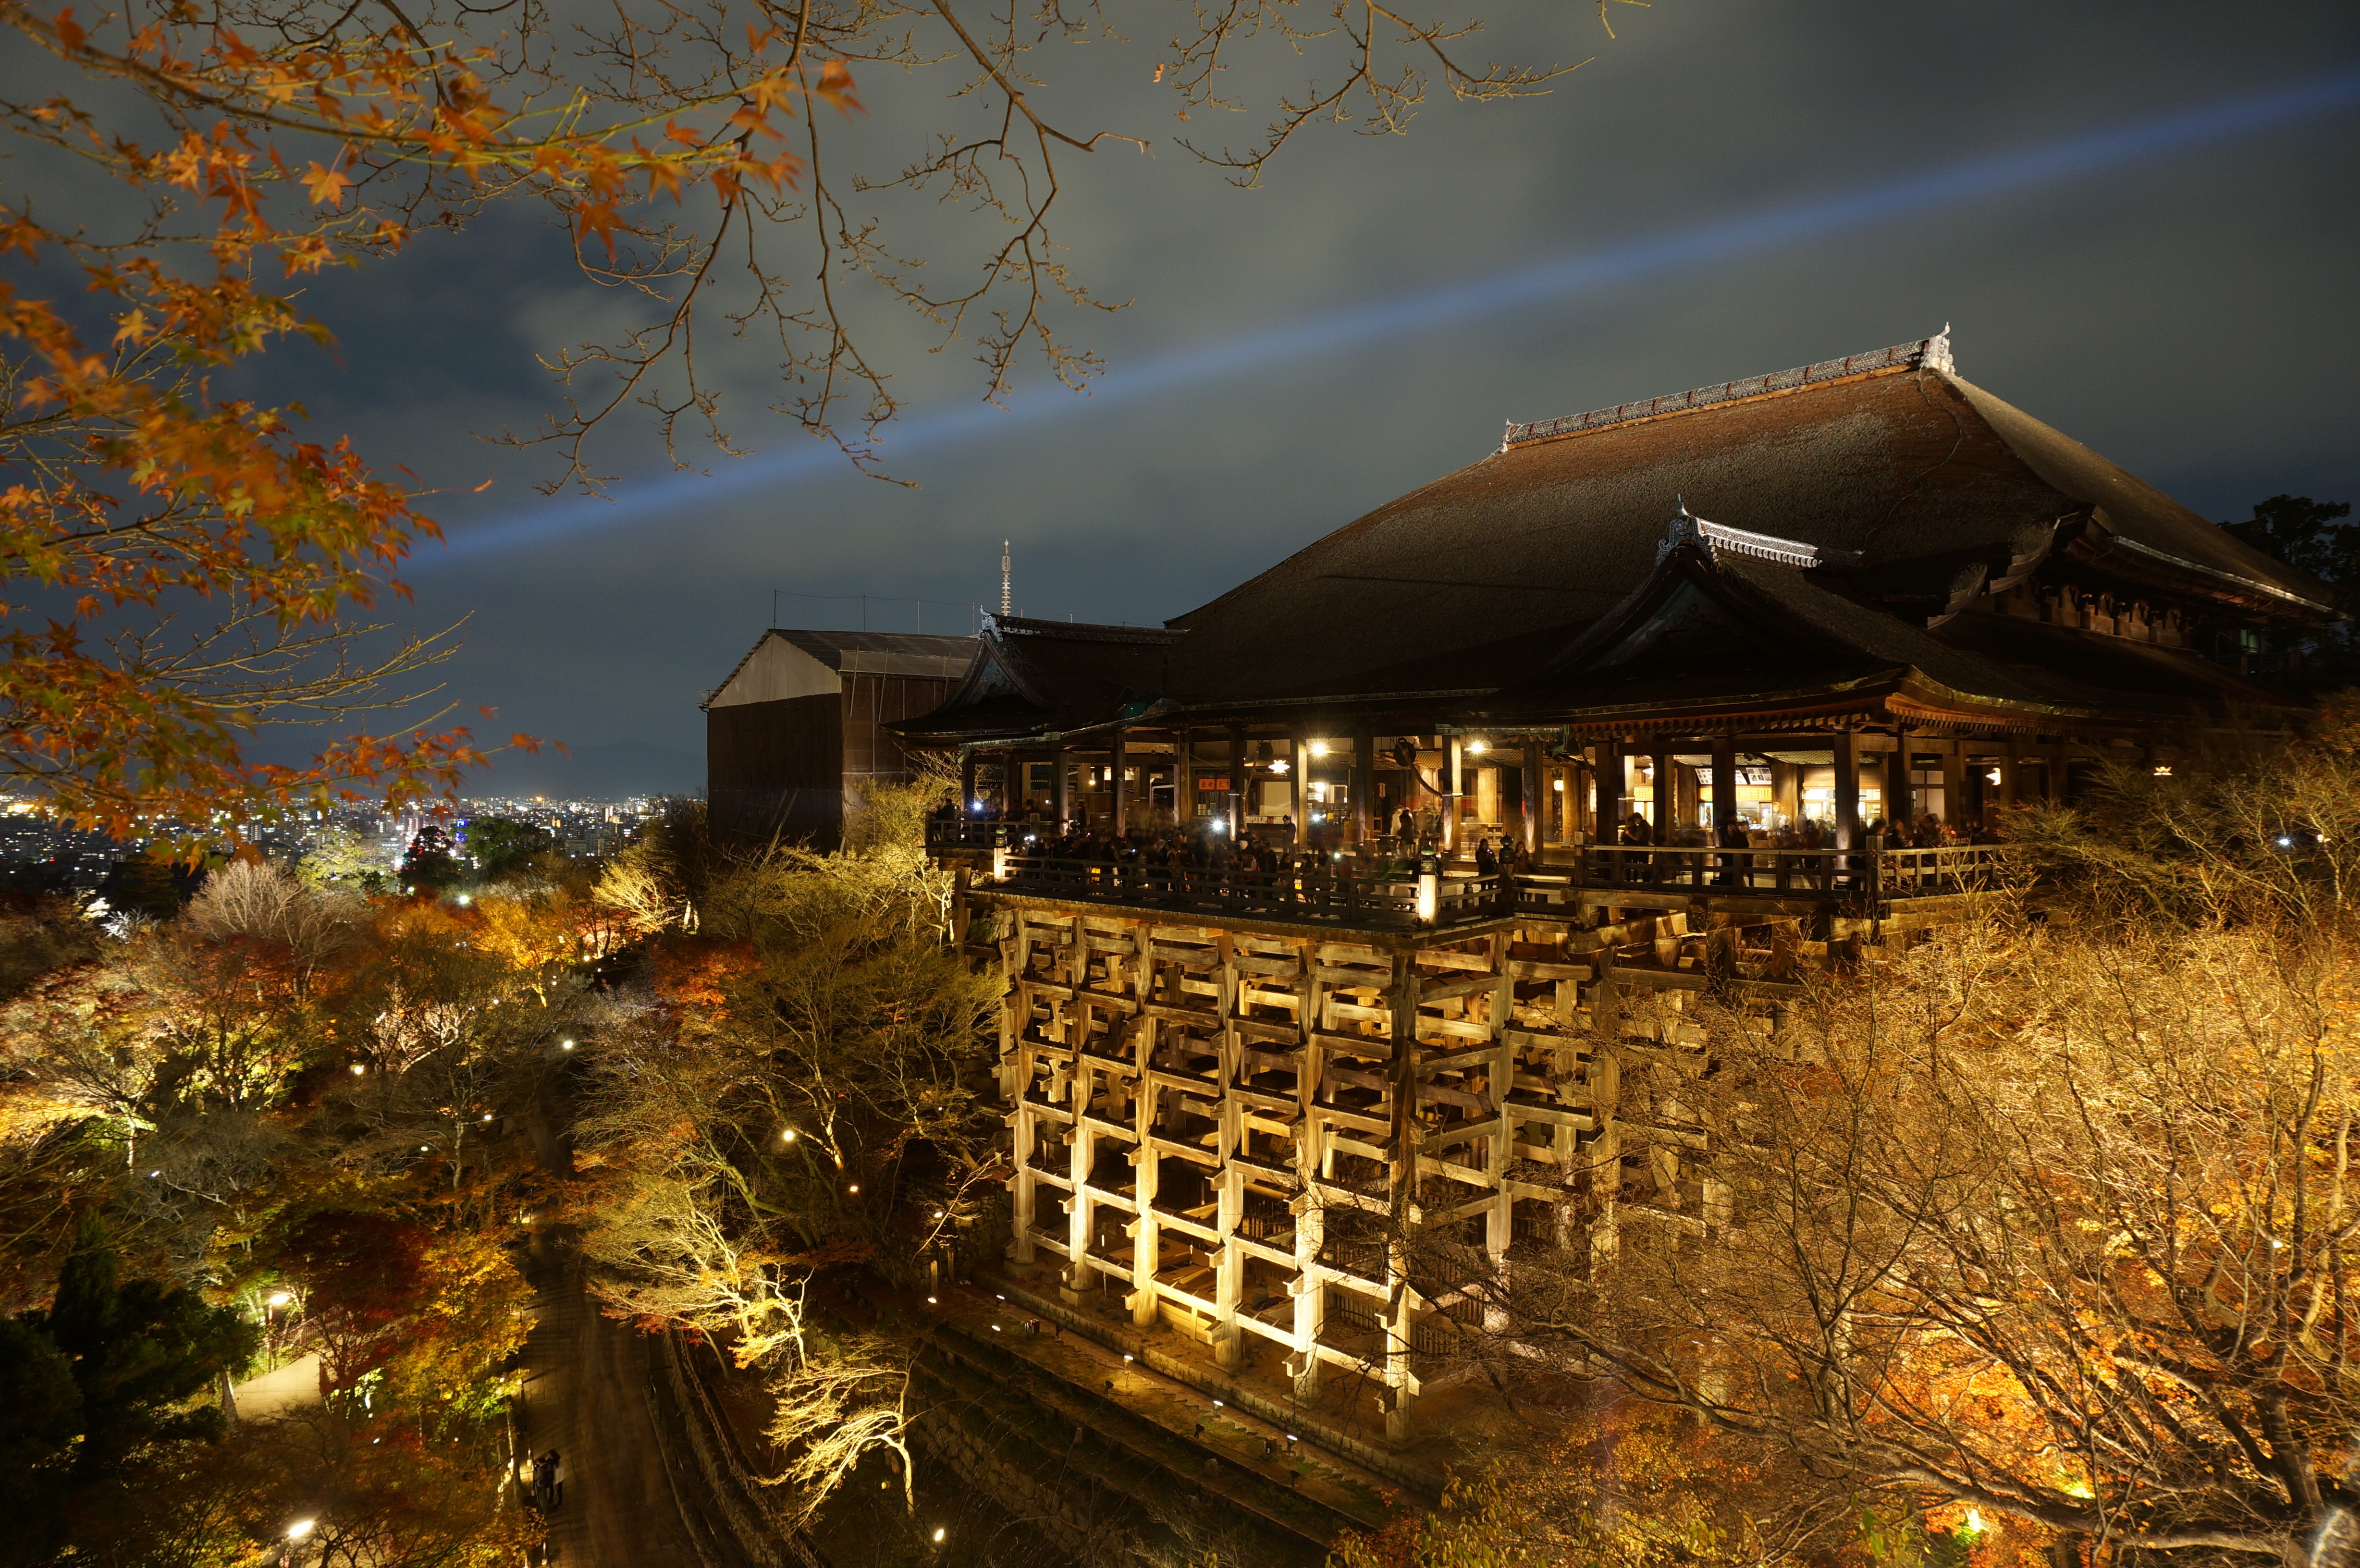
tree, light, night, sunlight, morning, city, cityscape, evening, reflection, autumn, japan, season, laser, osaka, night view, tourist destination, kiyomizu temple, the night view of osaka, osaka night view, osaka kiyomizu temple